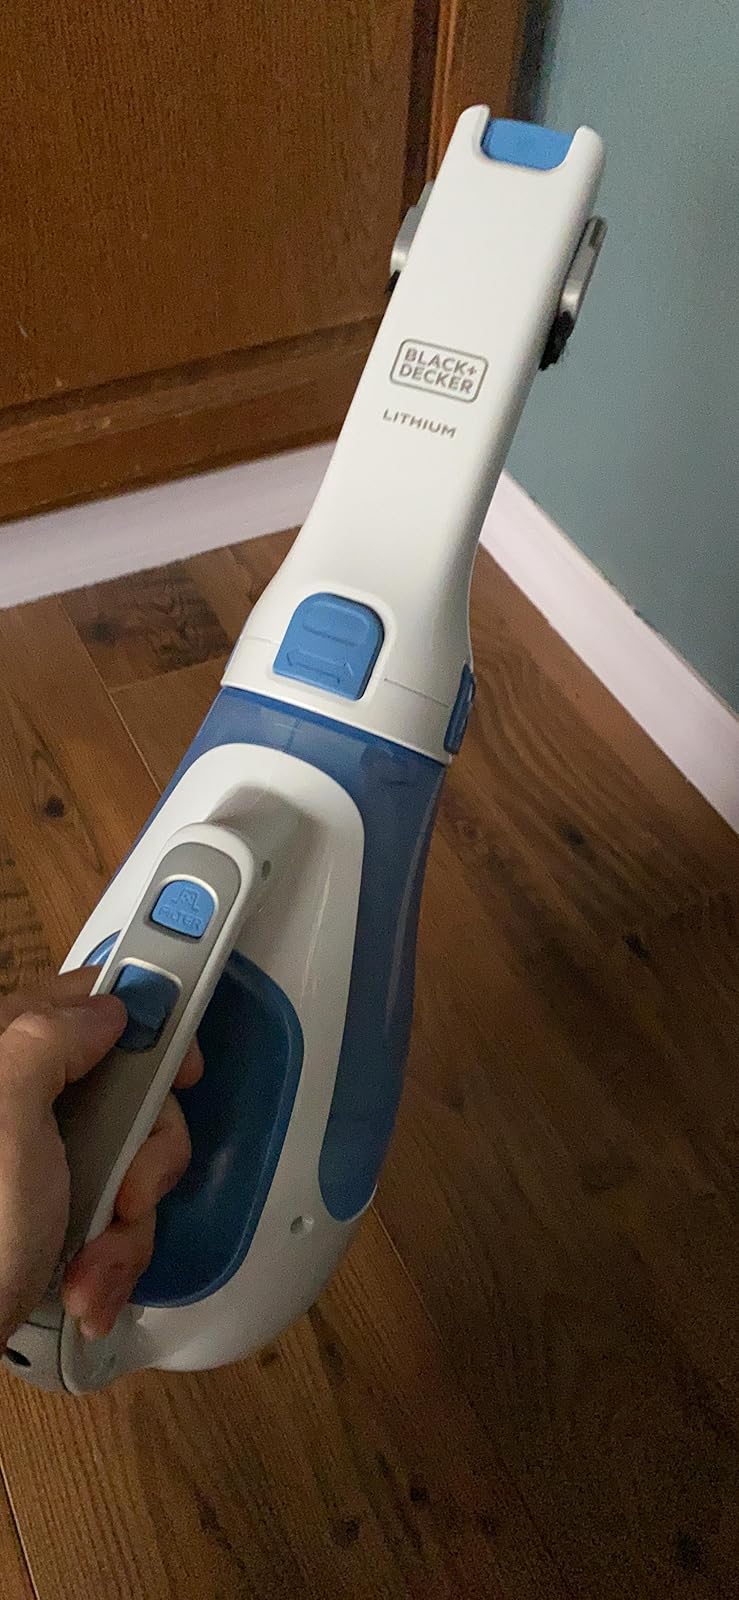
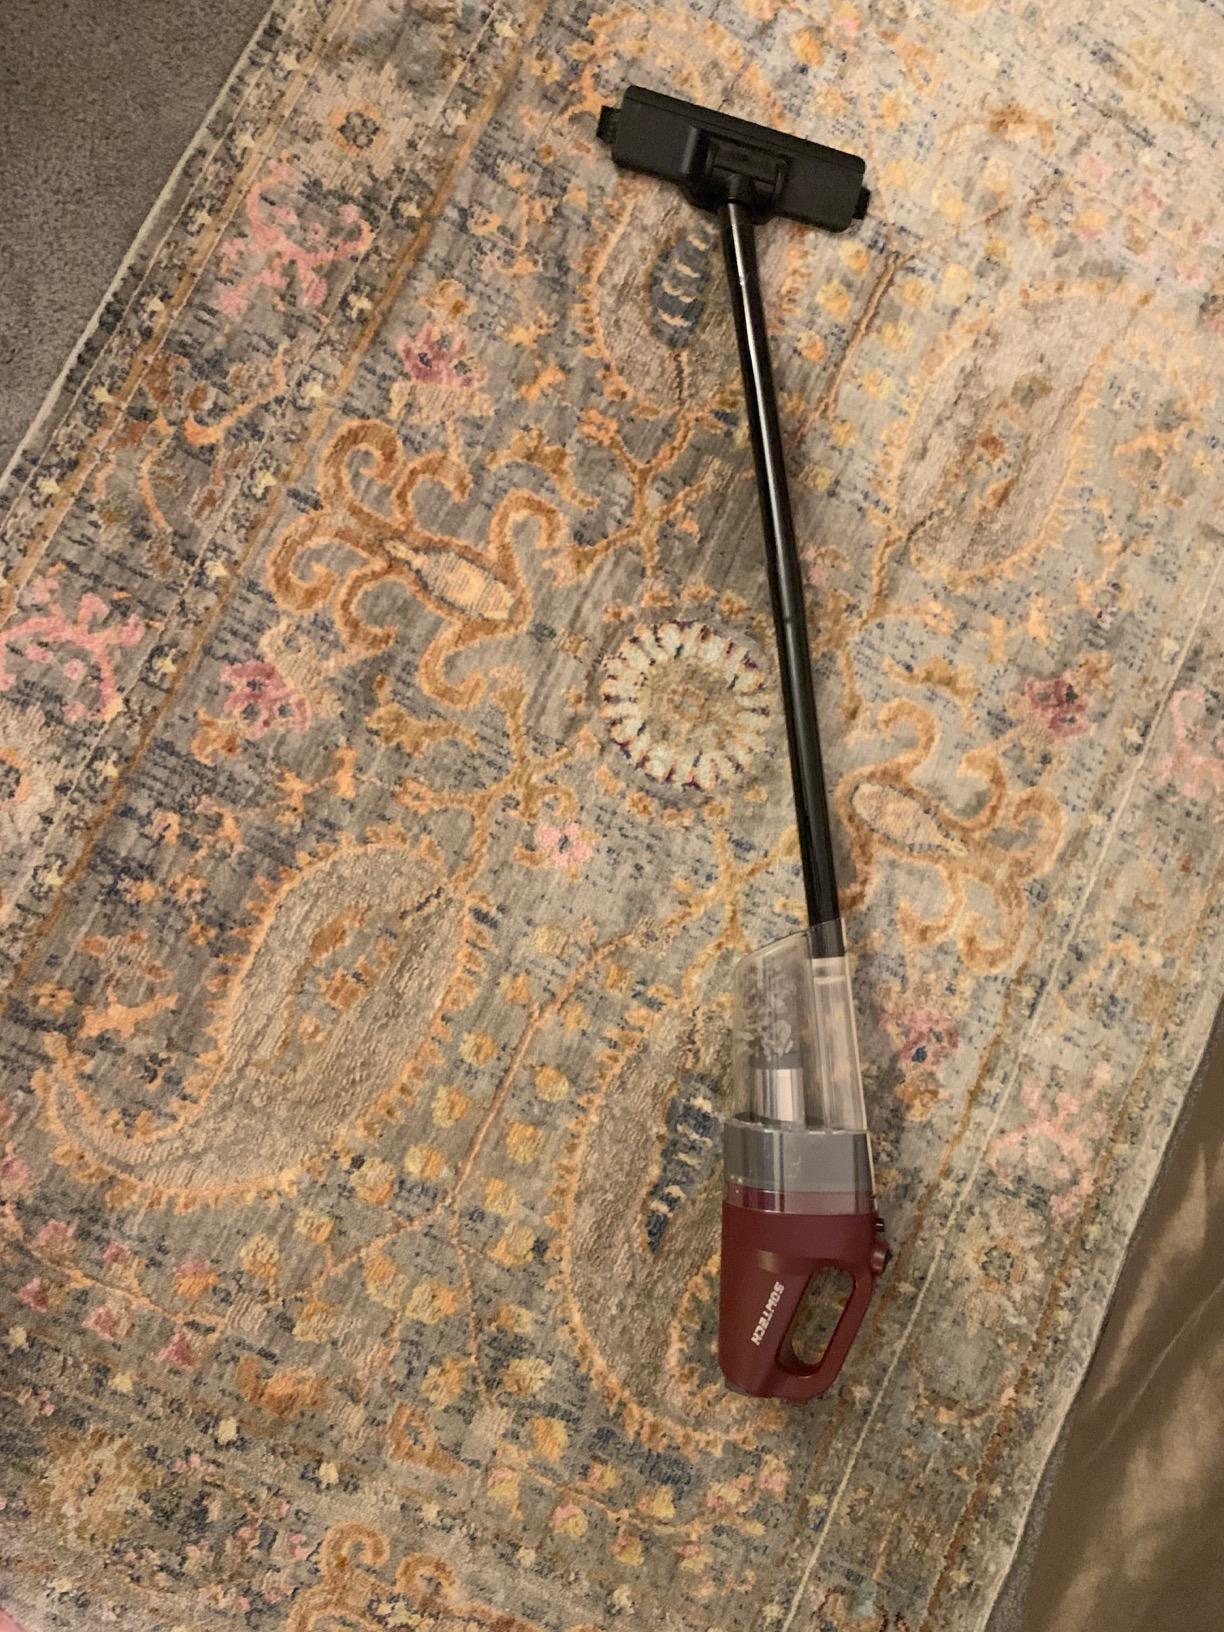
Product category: items_vacuum
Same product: no